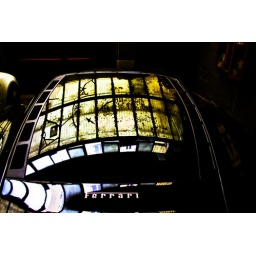
Reflections of the garage roof in the car pane. Through the pane you can normaly see the engine. serie tuscany 004